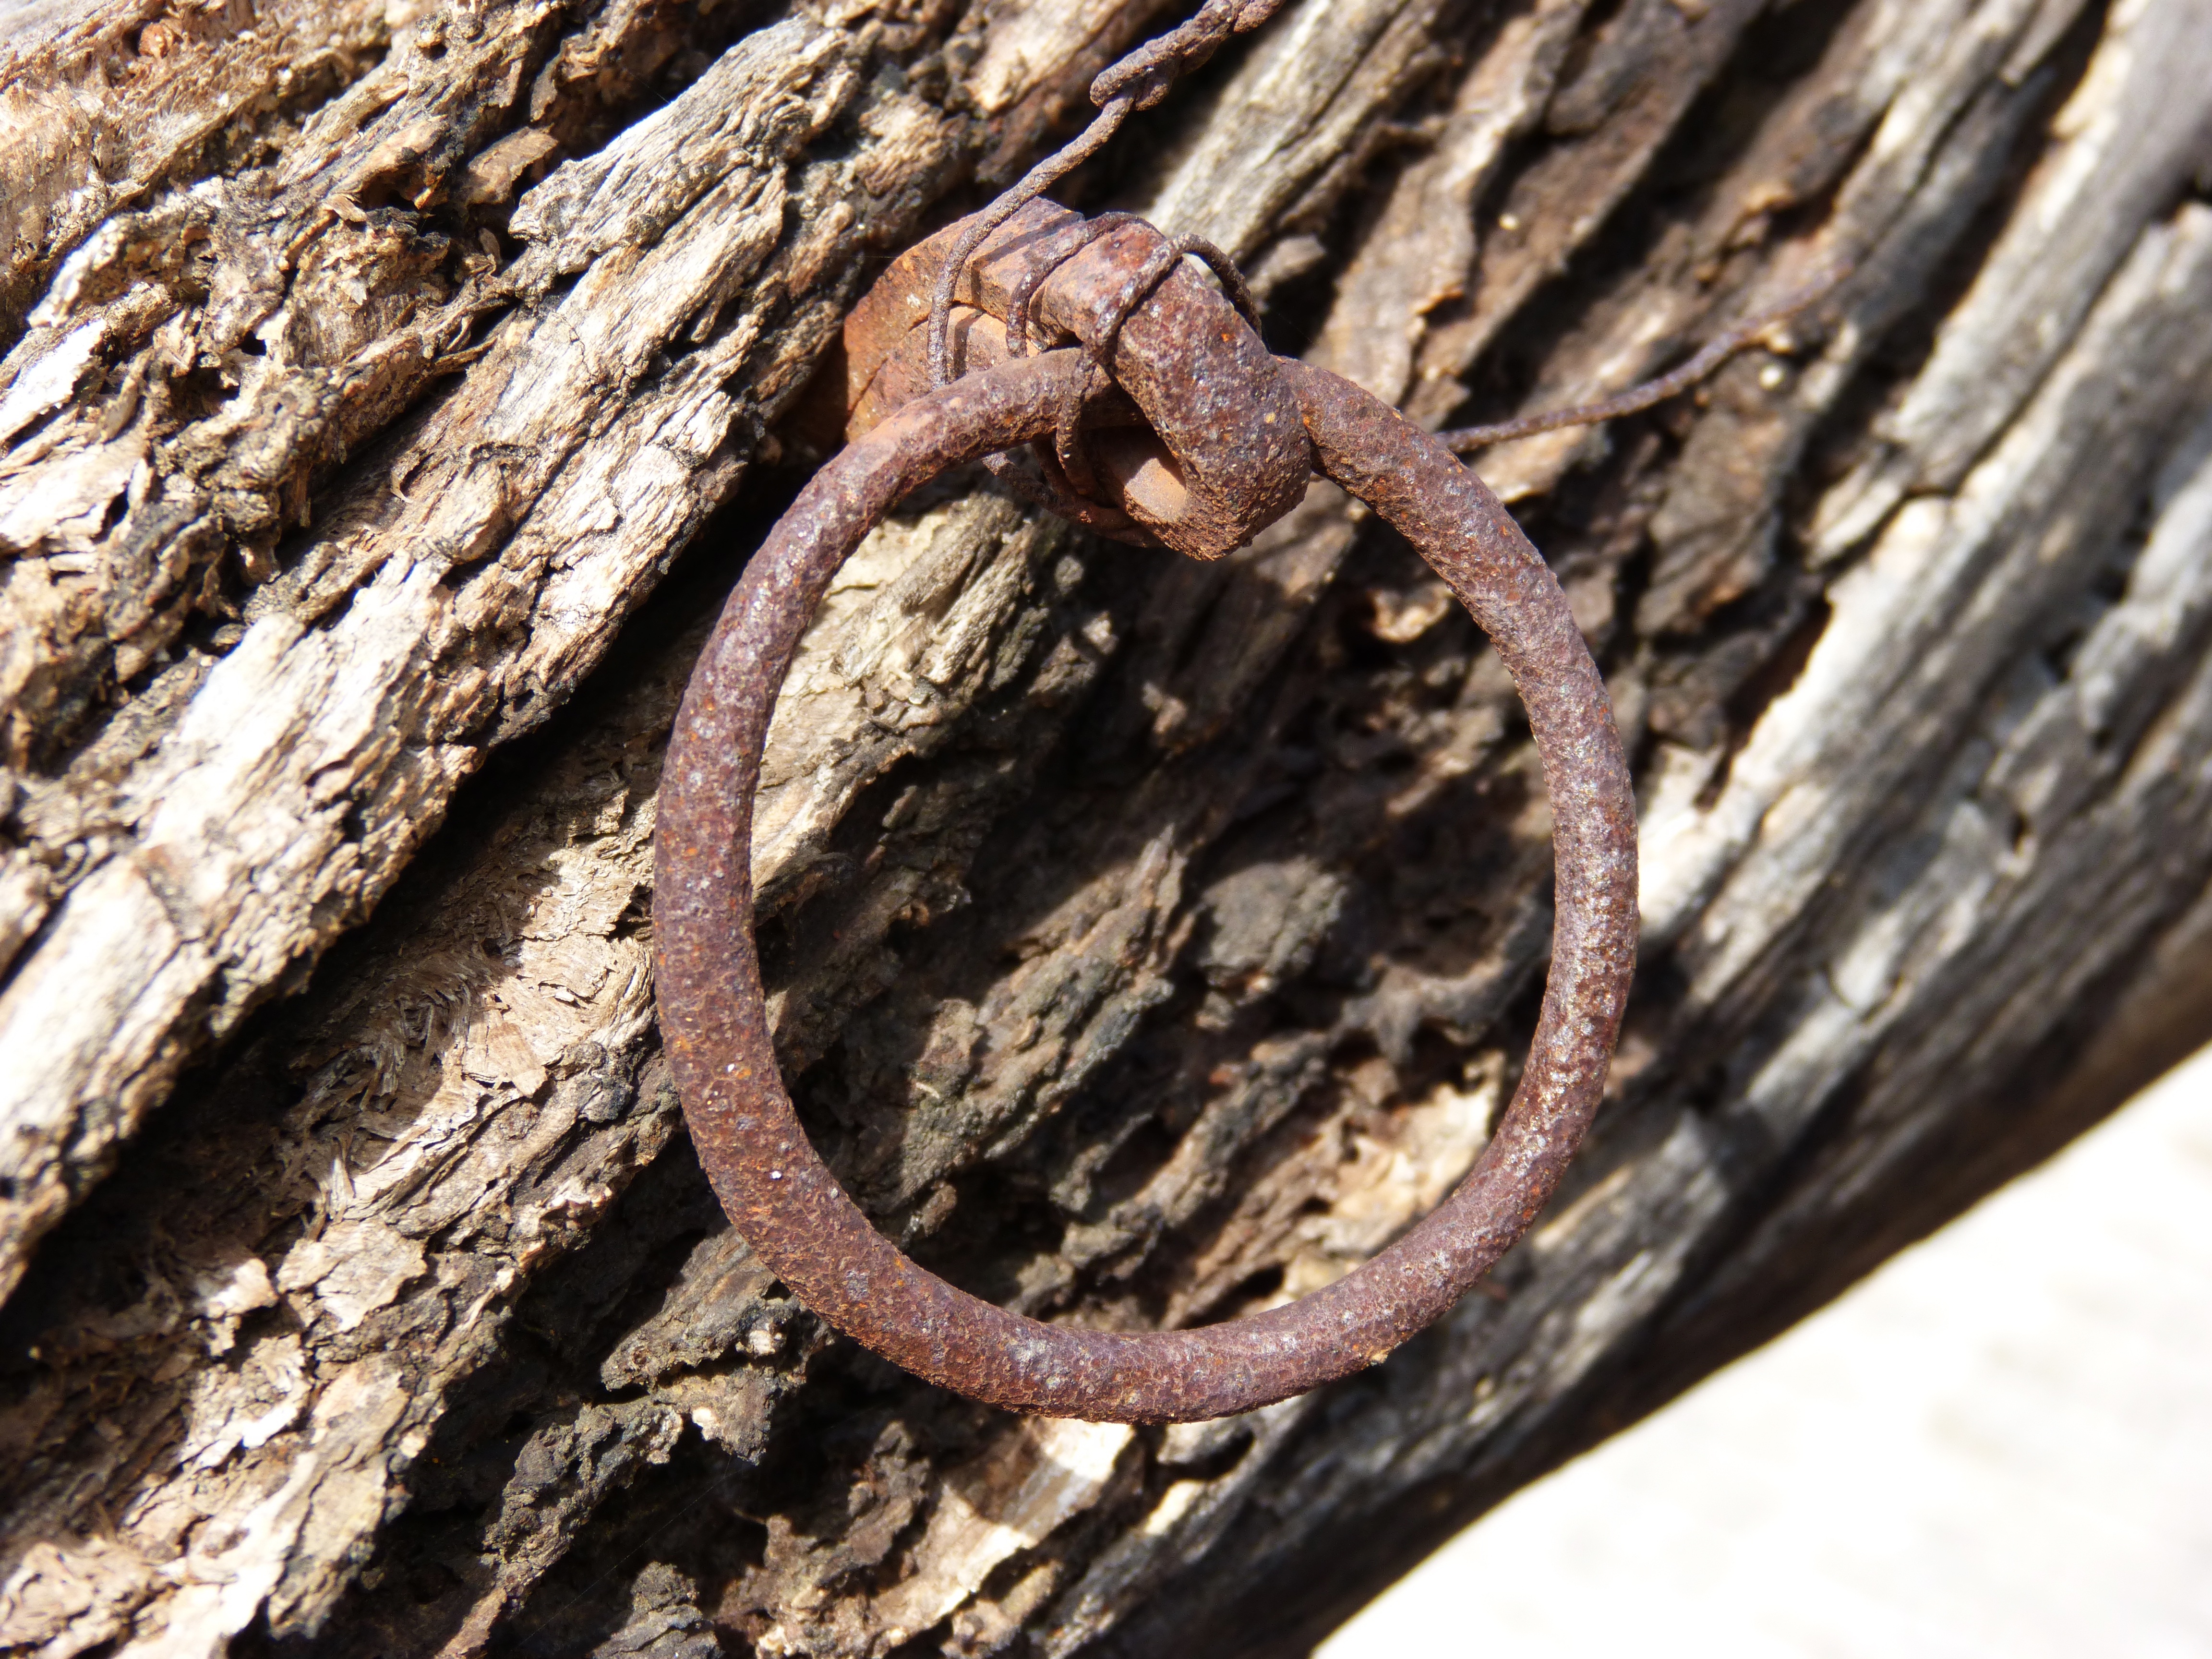
branch, wood, ring, old, rustic, soil, reptile, fauna, close up, snake, iron, serpent, garter snake, colubridae, biga, scaled reptile